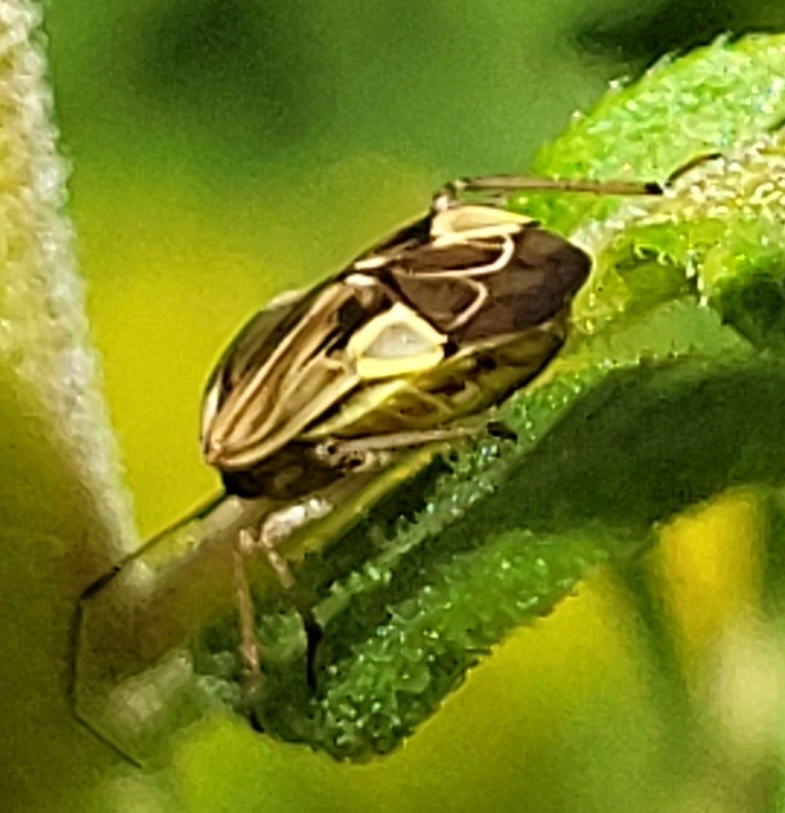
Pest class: lygus_bug